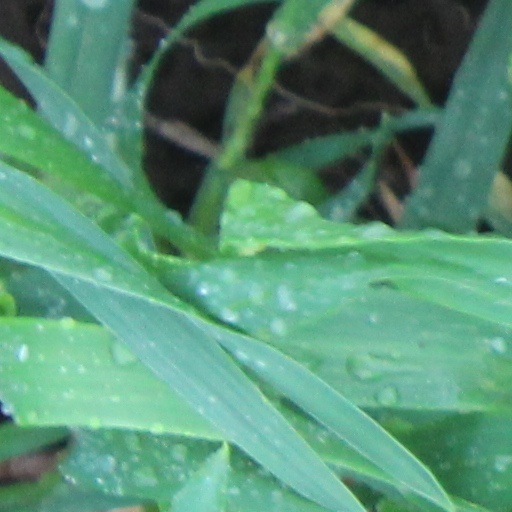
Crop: wheat